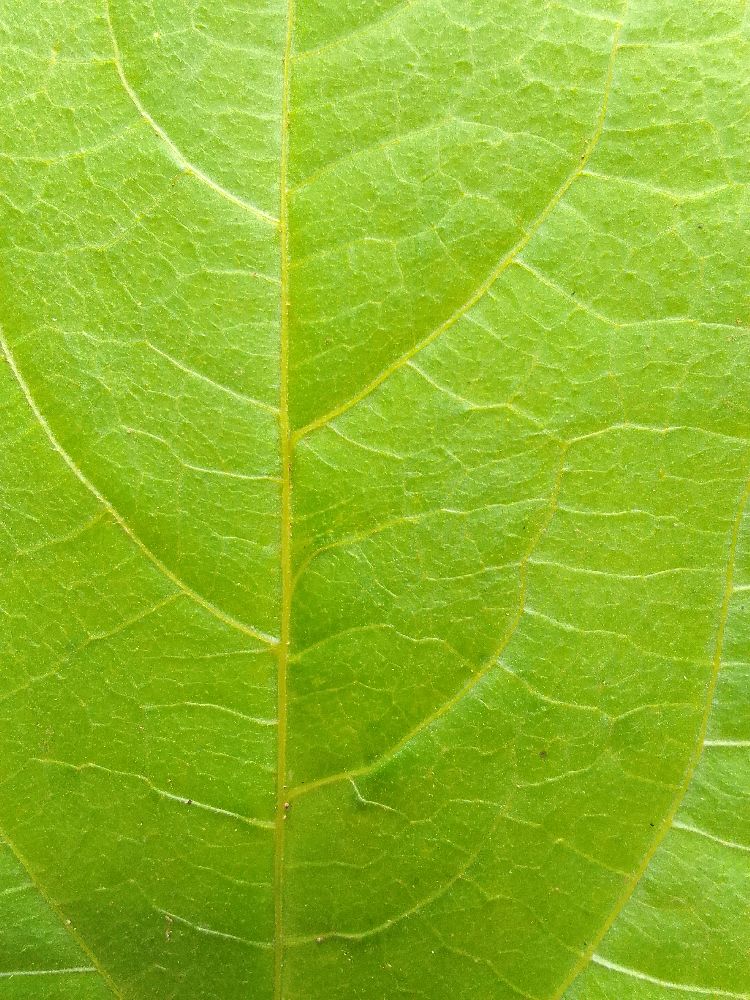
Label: healthy